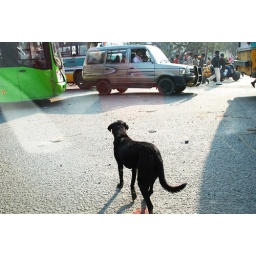
A dog passes across the road in busy traffic